Jeff Buckley

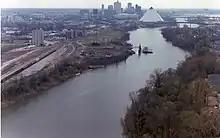
Wolf River Harbor, with Memphis, Tennessee, in background

On the evening of May 29, 1997, Buckley's band flew to Memphis to join him in his studio to work on his new material. Later that evening, Buckley spontaneously went swimming fully dressed in the Wolf River Harbor, a slack water channel of the Mississippi River, singing the chorus of Led Zeppelin's "Whole Lotta Love" under the Memphis Suspension Railway.